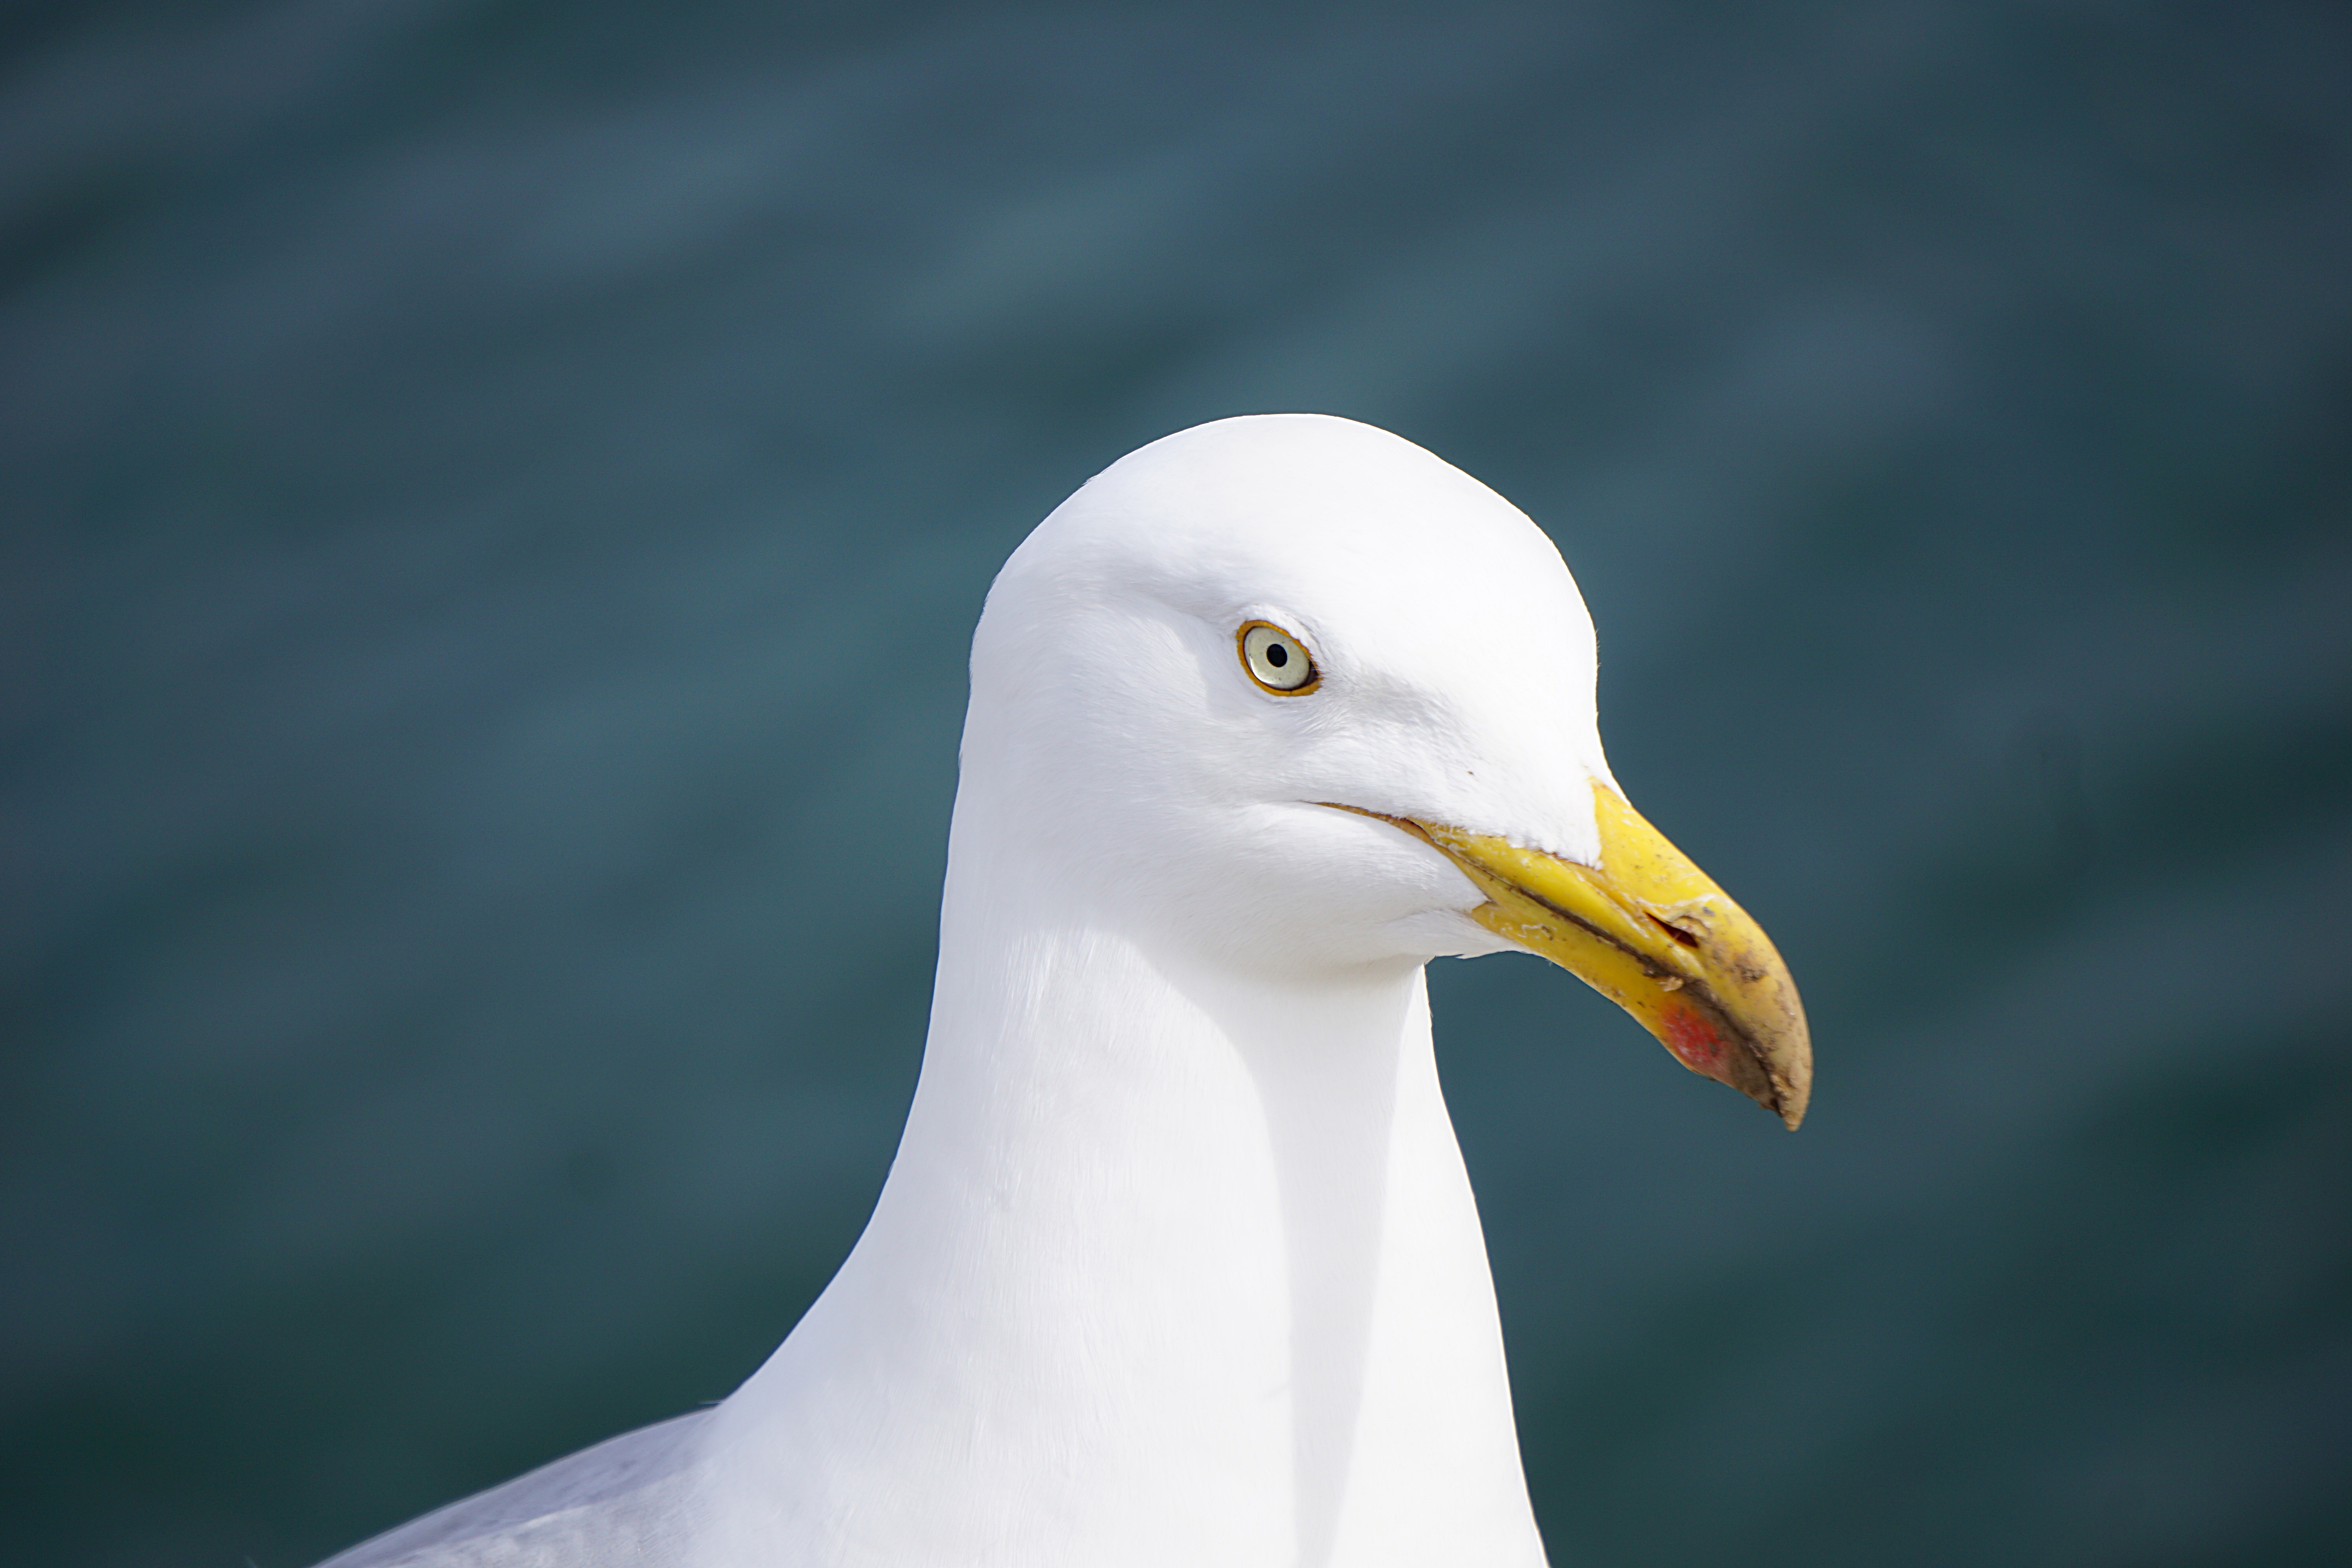
bird, blur, animal, seabird, seagull, wildlife, gull, beak, avian, fauna, close up, wild animal, neck, eye, head, vertebrate, albatross, gannet, charadriiformes, european herring gull, great black backed gull